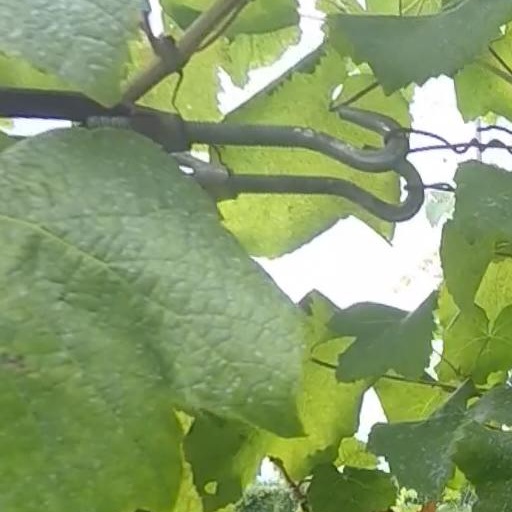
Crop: grape